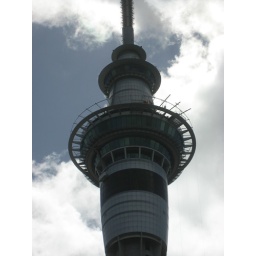
the sky tower by day